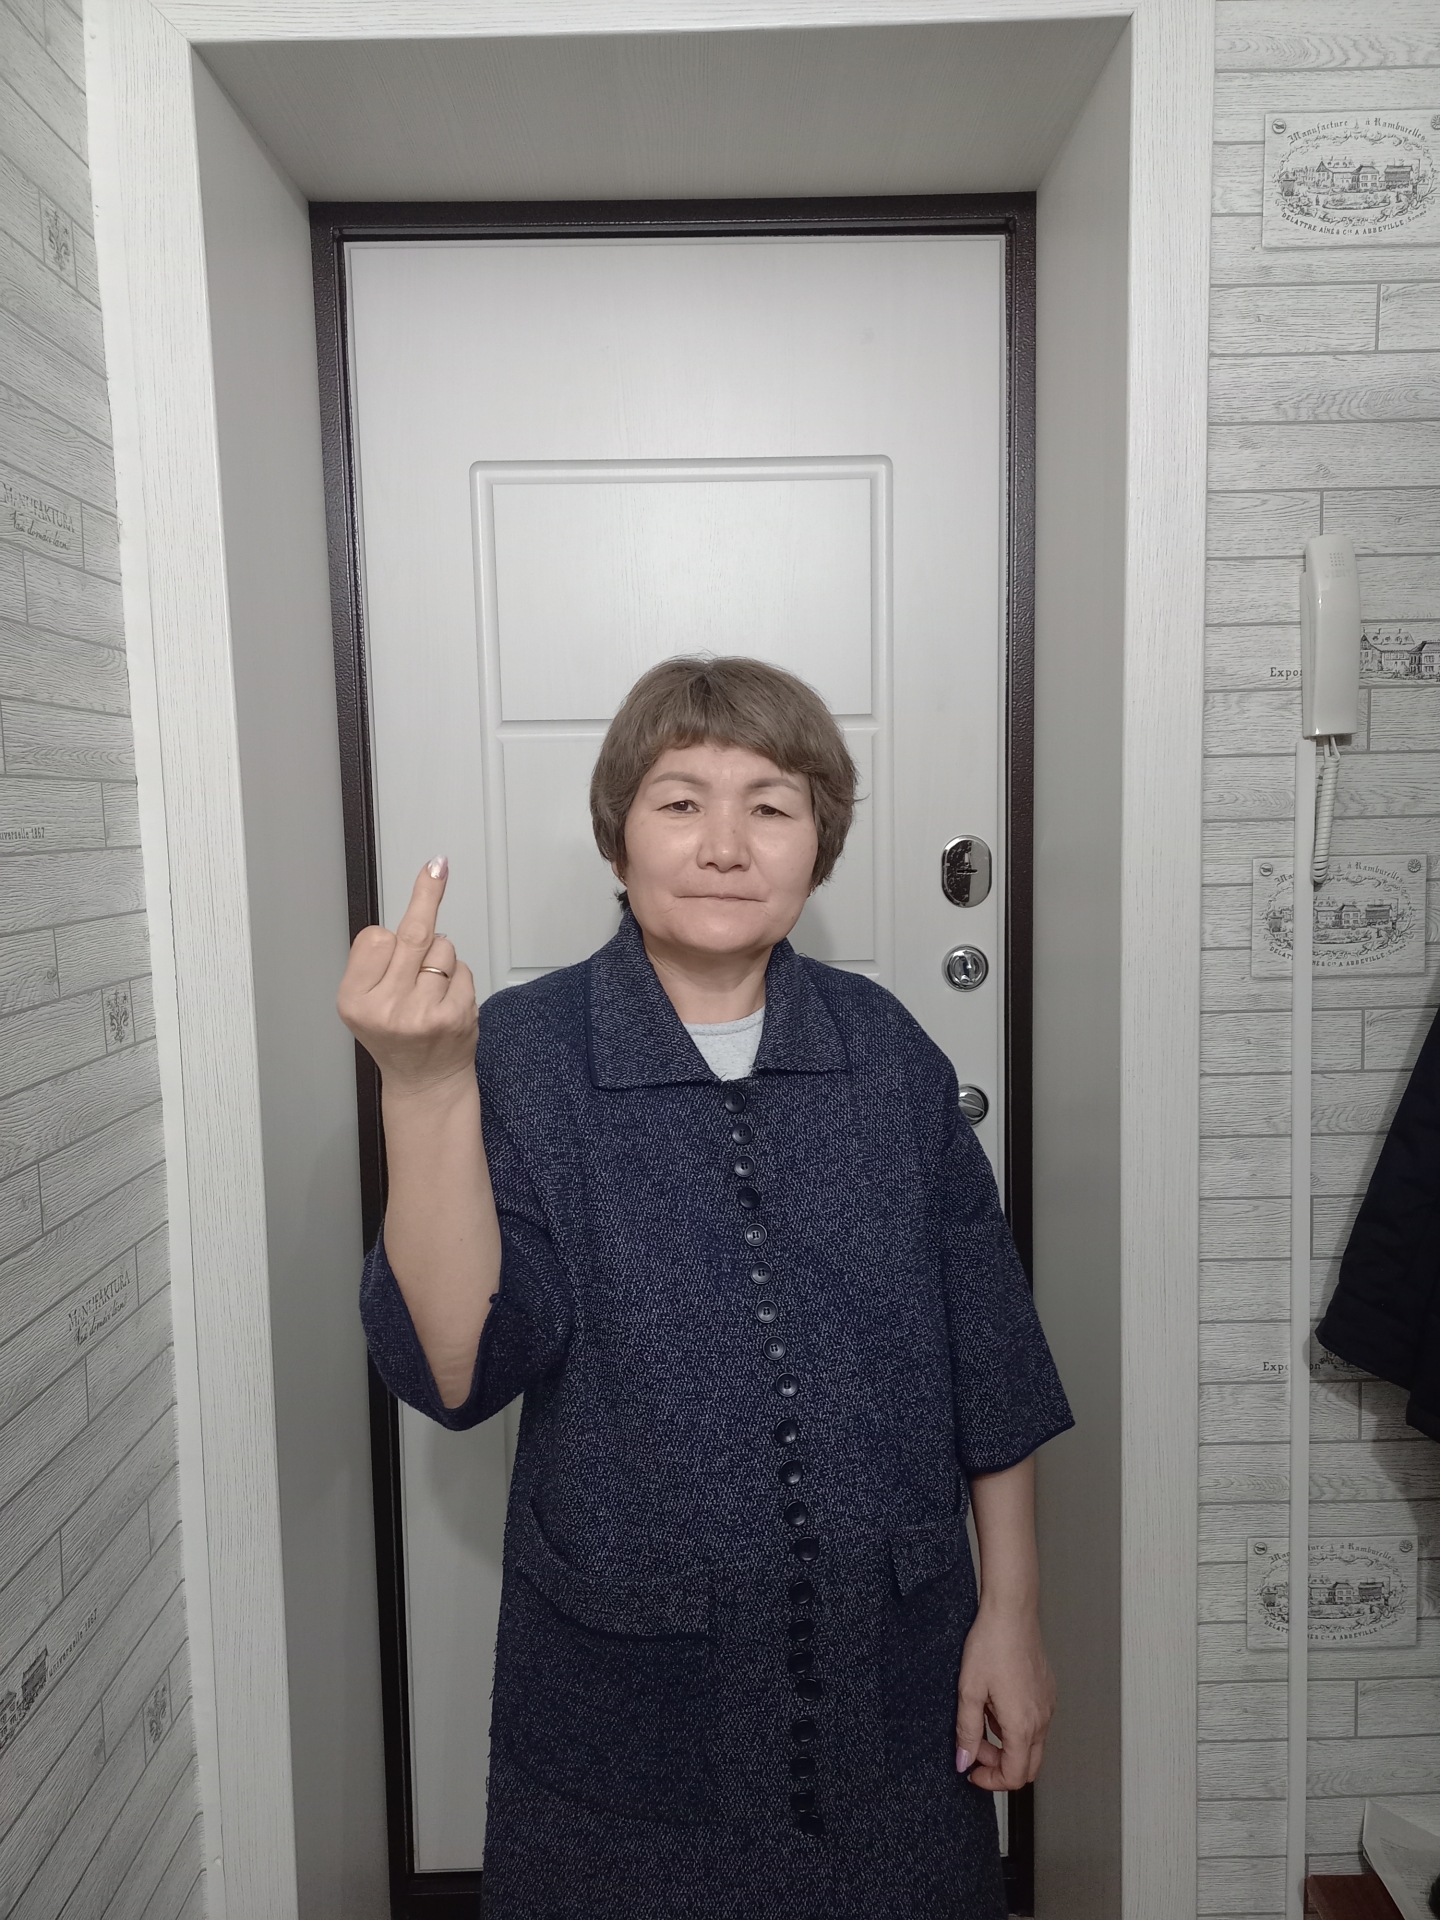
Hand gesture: middle_finger